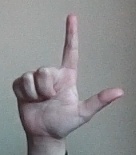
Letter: laam